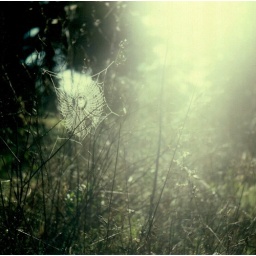
makes for the best picturesTLR picture in the field by my house